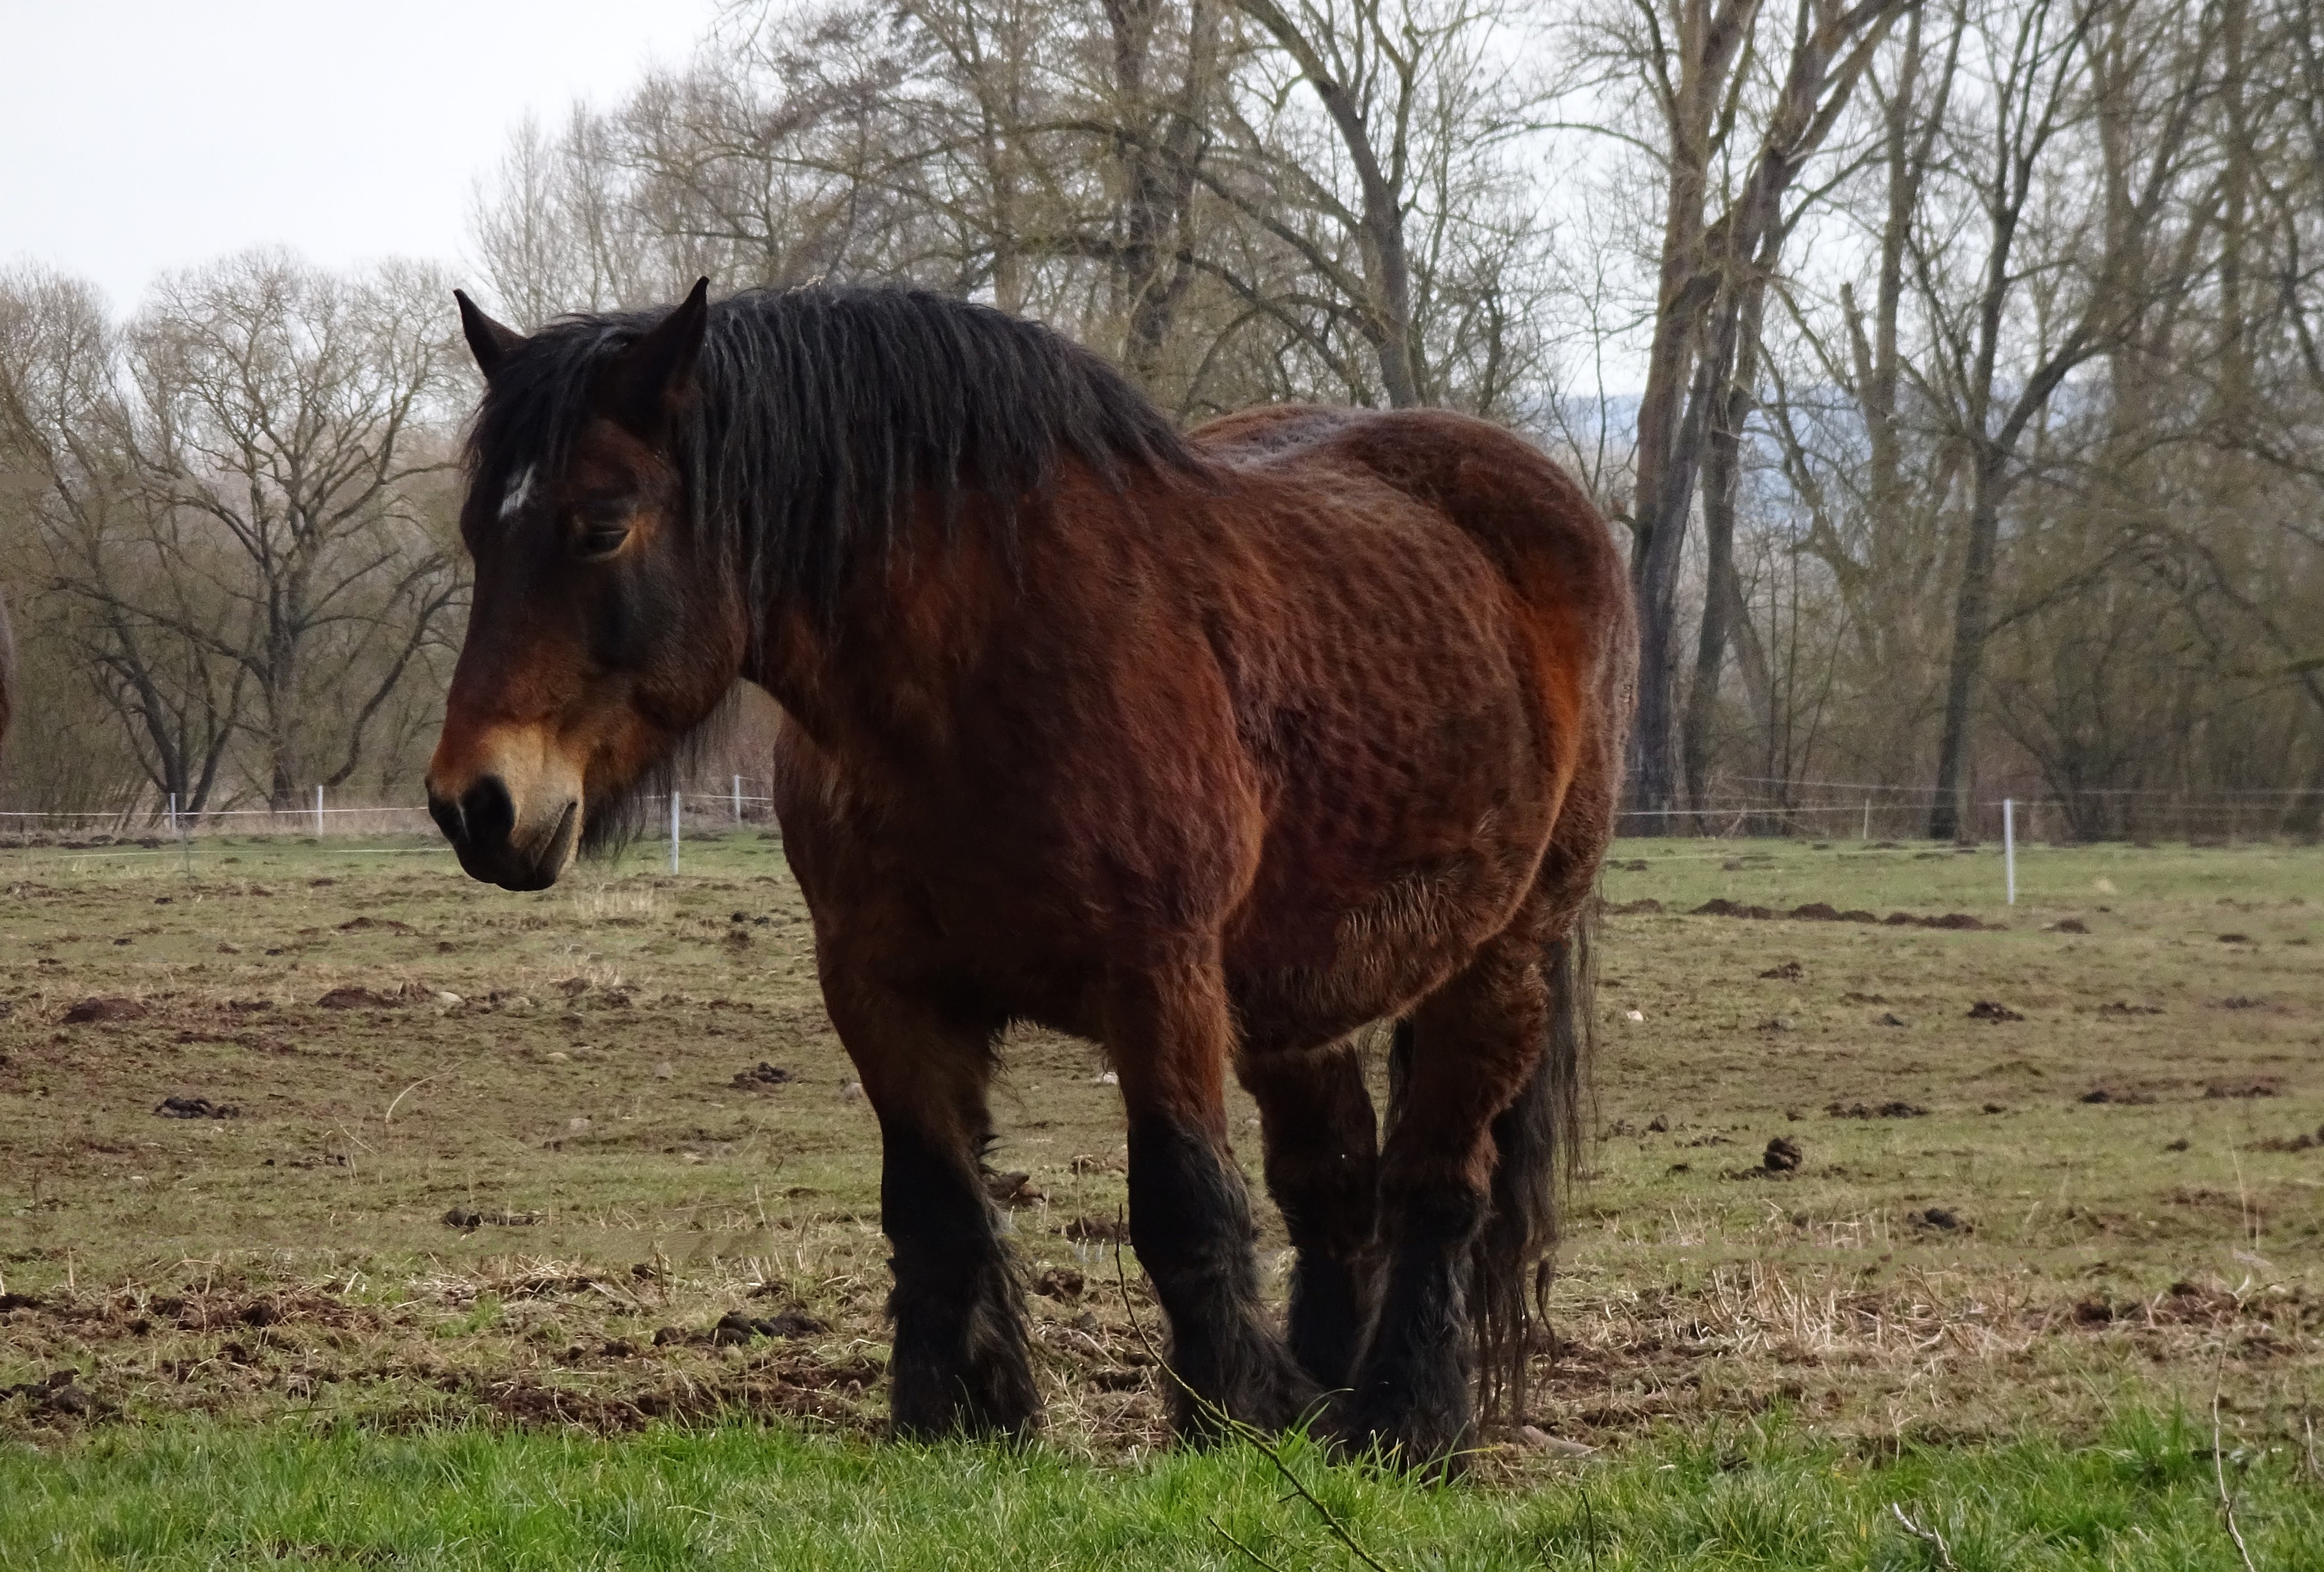
prairie, herd, pasture, grazing, horse, mammal, stallion, mane, fauna, vertebrate, mare, coupling, kaltblut, pack animal, horse like mammal, mustang horse